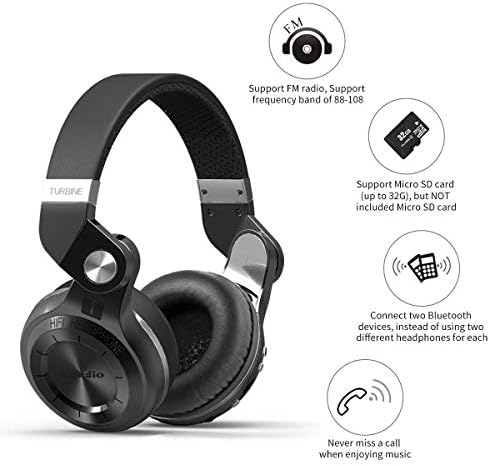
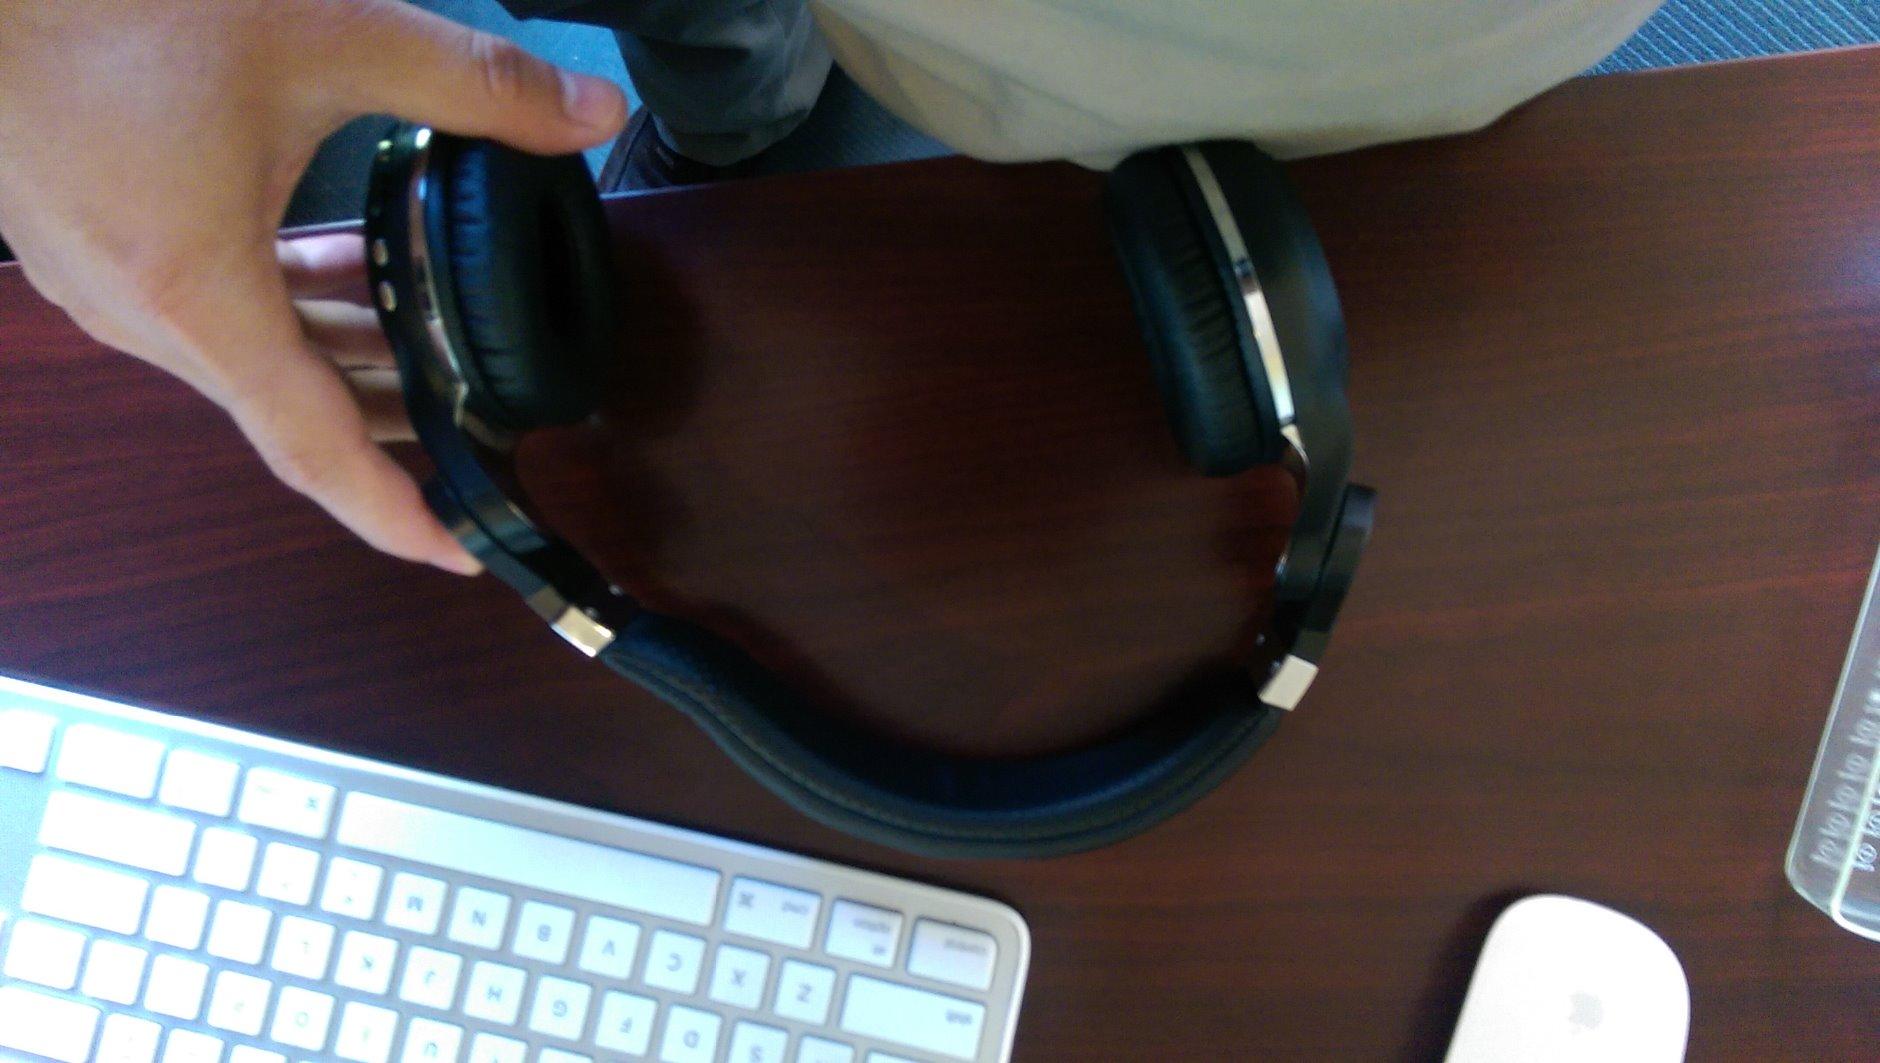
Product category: headphones
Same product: yes